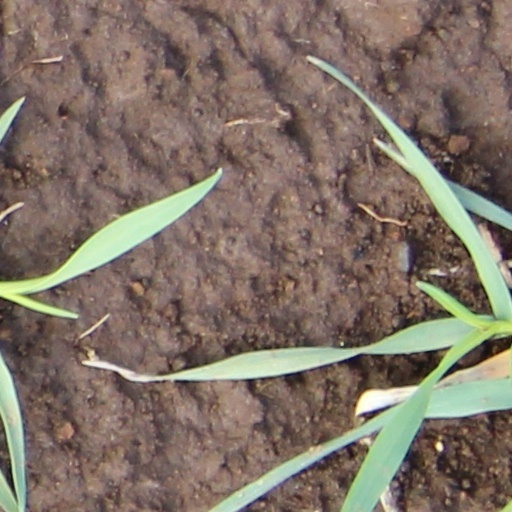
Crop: wheat